Comfort women

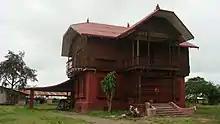
"Bahay na Pula" in San Ildefonso, Bulacan used as barracks by Japanese soldiers in World War II where young Filipino comfort women were imprisoned and used as sex slaves

Since the 1990s, Taiwanese survivors have been bringing to light the comfort woman issue in Taiwanese society, and gaining support from women's rights activists and civil groups. Their testimony and memories have been documented by newspapers, books, and documentary films.